Bullfighter

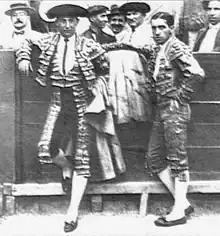
Joselito and Belmonte

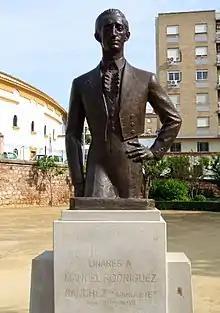
Manolete

A "matador de toros" (lit. "killer of bulls", from Latin "mactator", killer, slayer, from "mactare", to slay) is considered to be both an artist and an athlete, possessing agility and coordination. One of the earliest matadors was Juan Belmonte (1892–1962), whose technique in the ring fundamentally changed bullfighting and remains an established standard by which bullfighters are judged by "aficionados". The style of the matador was regarded as being equally important, whether he kills the bull or not. The more successful "matadores" were treated like rock stars, with comparable financial incomes, cult followings and accompanied by tabloid stories about their romantic conquests with women.